Bunker Hill Mine and Smelting Complex

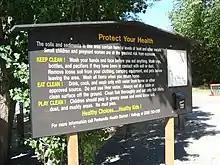
Health district PSA regarding heavy metals contamination

A fire on 3 Sept. 1973, damaged 2 of the 7 sections in the smelter baghouse. The baghouse was not back in normal operation until 17 March 1974. The company actually increased lead production during this period, taking advantage of increased prices. Lead emissions increased to 35.3 tons per month, compared to 8.3 tons per month from 1955 to 1964. Lead levels in Kellogg-Smelterville had increased to 13.2 micrograms per cubic meter in 1973, compared to 3.9 in 1971. After two Kellogg children were hospitalized for lead poisoning in 1974, the Centers for Disease Control and Prevention found 22% of the children within one mile of the smelter had lead poisoning, more than 80 micrograms of lead per 0.1 liter of blood, and almost all had more than 40. The Shoshone County Lead Health Project reported in 1975, that 45 children had lead poisoning, with one child having the highest blood lead level ever recorded. Children living in nearby areas began displaying very high blood lead levels. Approximately 26% of the two-year-olds in the region had dangerously high levels of lead in their blood, which had long-term negative consequences for their health, especially intellectual functioning and achievement.